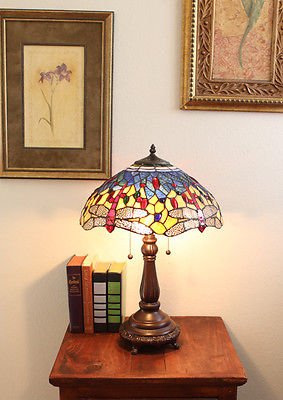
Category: lamp